Battle of Los Angeles (2023)

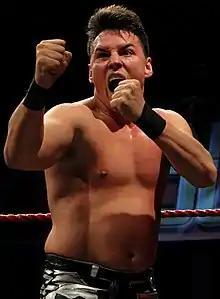
The 2023 tournament winner Mike Bailey

The 2023 Battle of Los Angeles was the seventeenth Battle of Los Angeles professional wrestling tournament produced by Pro Wrestling Guerrilla (PWG). It was a two-night event on January 7 and 8, 2023, at the Globe Theatre in Los Angeles, California.